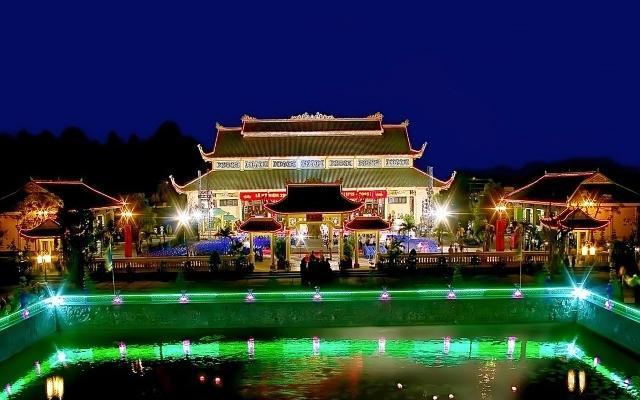
đây là khung cảnh phía trước một cung điện